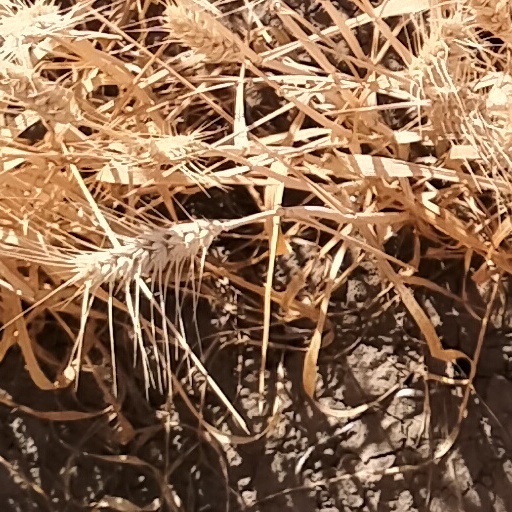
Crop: wheat